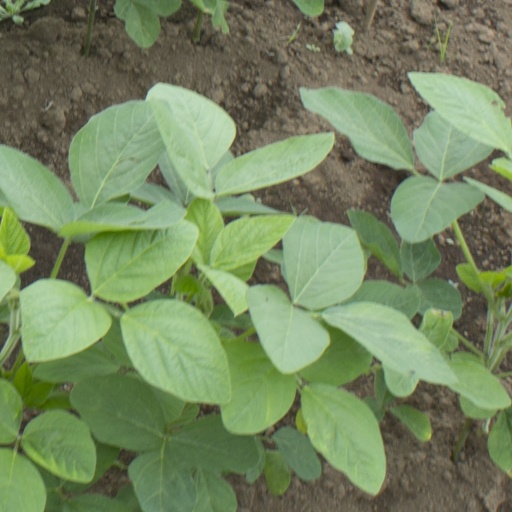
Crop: soybean